Environmental history of Latin America

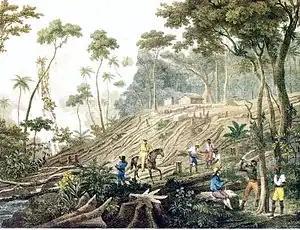
Slaves clearing the Brazil's Atlantic forest on behalf of the Portuguese settlers,

The environmental history of Latin America has become the focus of a number of scholars, starting in the later years of the twentieth century. But historians earlier than that recognized that the environment played a major role in the region's history. Environmental history more generally has developed as a specialized, yet broad and diverse field. According to one assessment of the field, scholars have mainly been concerned with "three categories of research: colonialism, capitalism, and conservation" and the analysis focuses on narratives of environmental decline. There are several currents within the field. One examines humans within particular ecosystems; another concerns humans’ cultural relationship with nature; and environmental politics and policy. General topics that scholars examine are forestry and deforestation; rural landscapes, especially agro-export industries and ranching; conservation of the environment through protected zones, such as parks and preserves; water issues including irrigation, drought, flooding and its control through dams, urban water supply, use, and waste water. The field often classifies research by geographically, temporally, and thematically. Much of the environmental history of Latin America focuses on the nineteenth and twentieth centuries, but there is a growing body of research on the first three centuries (1500-1800) of European impact. As the field established itself as a more defined academic pursuit, the journal Environmental History was founded in 1996, as a joint venture of the Forest History Society and the American Society for Environmental History (ASEH). The Latin American and Caribbean Society for Environmental History (SOLCHA) formed in 2004. Standard reference works for Latin American now include a section on environmental history.